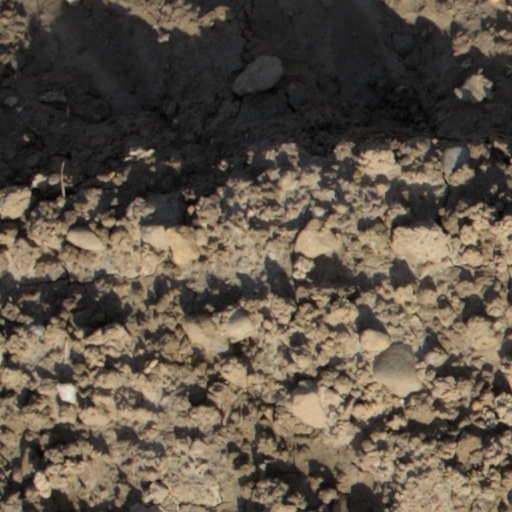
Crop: wheat